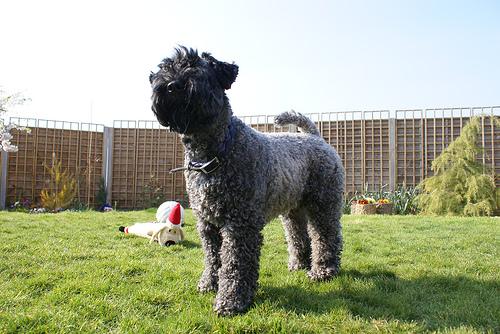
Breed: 229-n000087-Kerry_blue_terrier